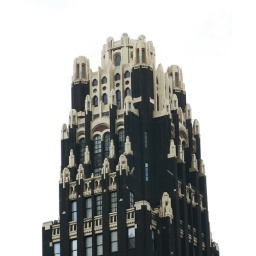
cool building by the library